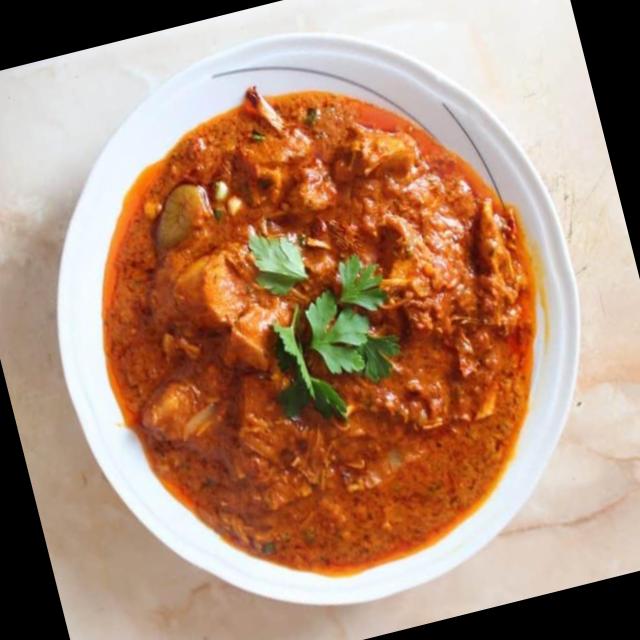
Dish: chicken_curry